Cambrian chordates

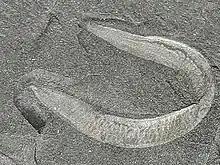
"Pikaia" fossil from the Royal Ontario Museum's collection.

"Pikaia" "gracilens" was a primitive chordate having a lancelet-like body that lacked a well-defined head components and averaged about 3.8 cm in length. On each side of its head is a pair of large, antenna-like tentacles similar to those of snails. There are a series of short appendages on either side of the underside of the head just after the mouth, and their exact nature or function is unknown. The pharynx is associated with six pairs of slits with tiny filaments that could be used for respiratory apparatus.